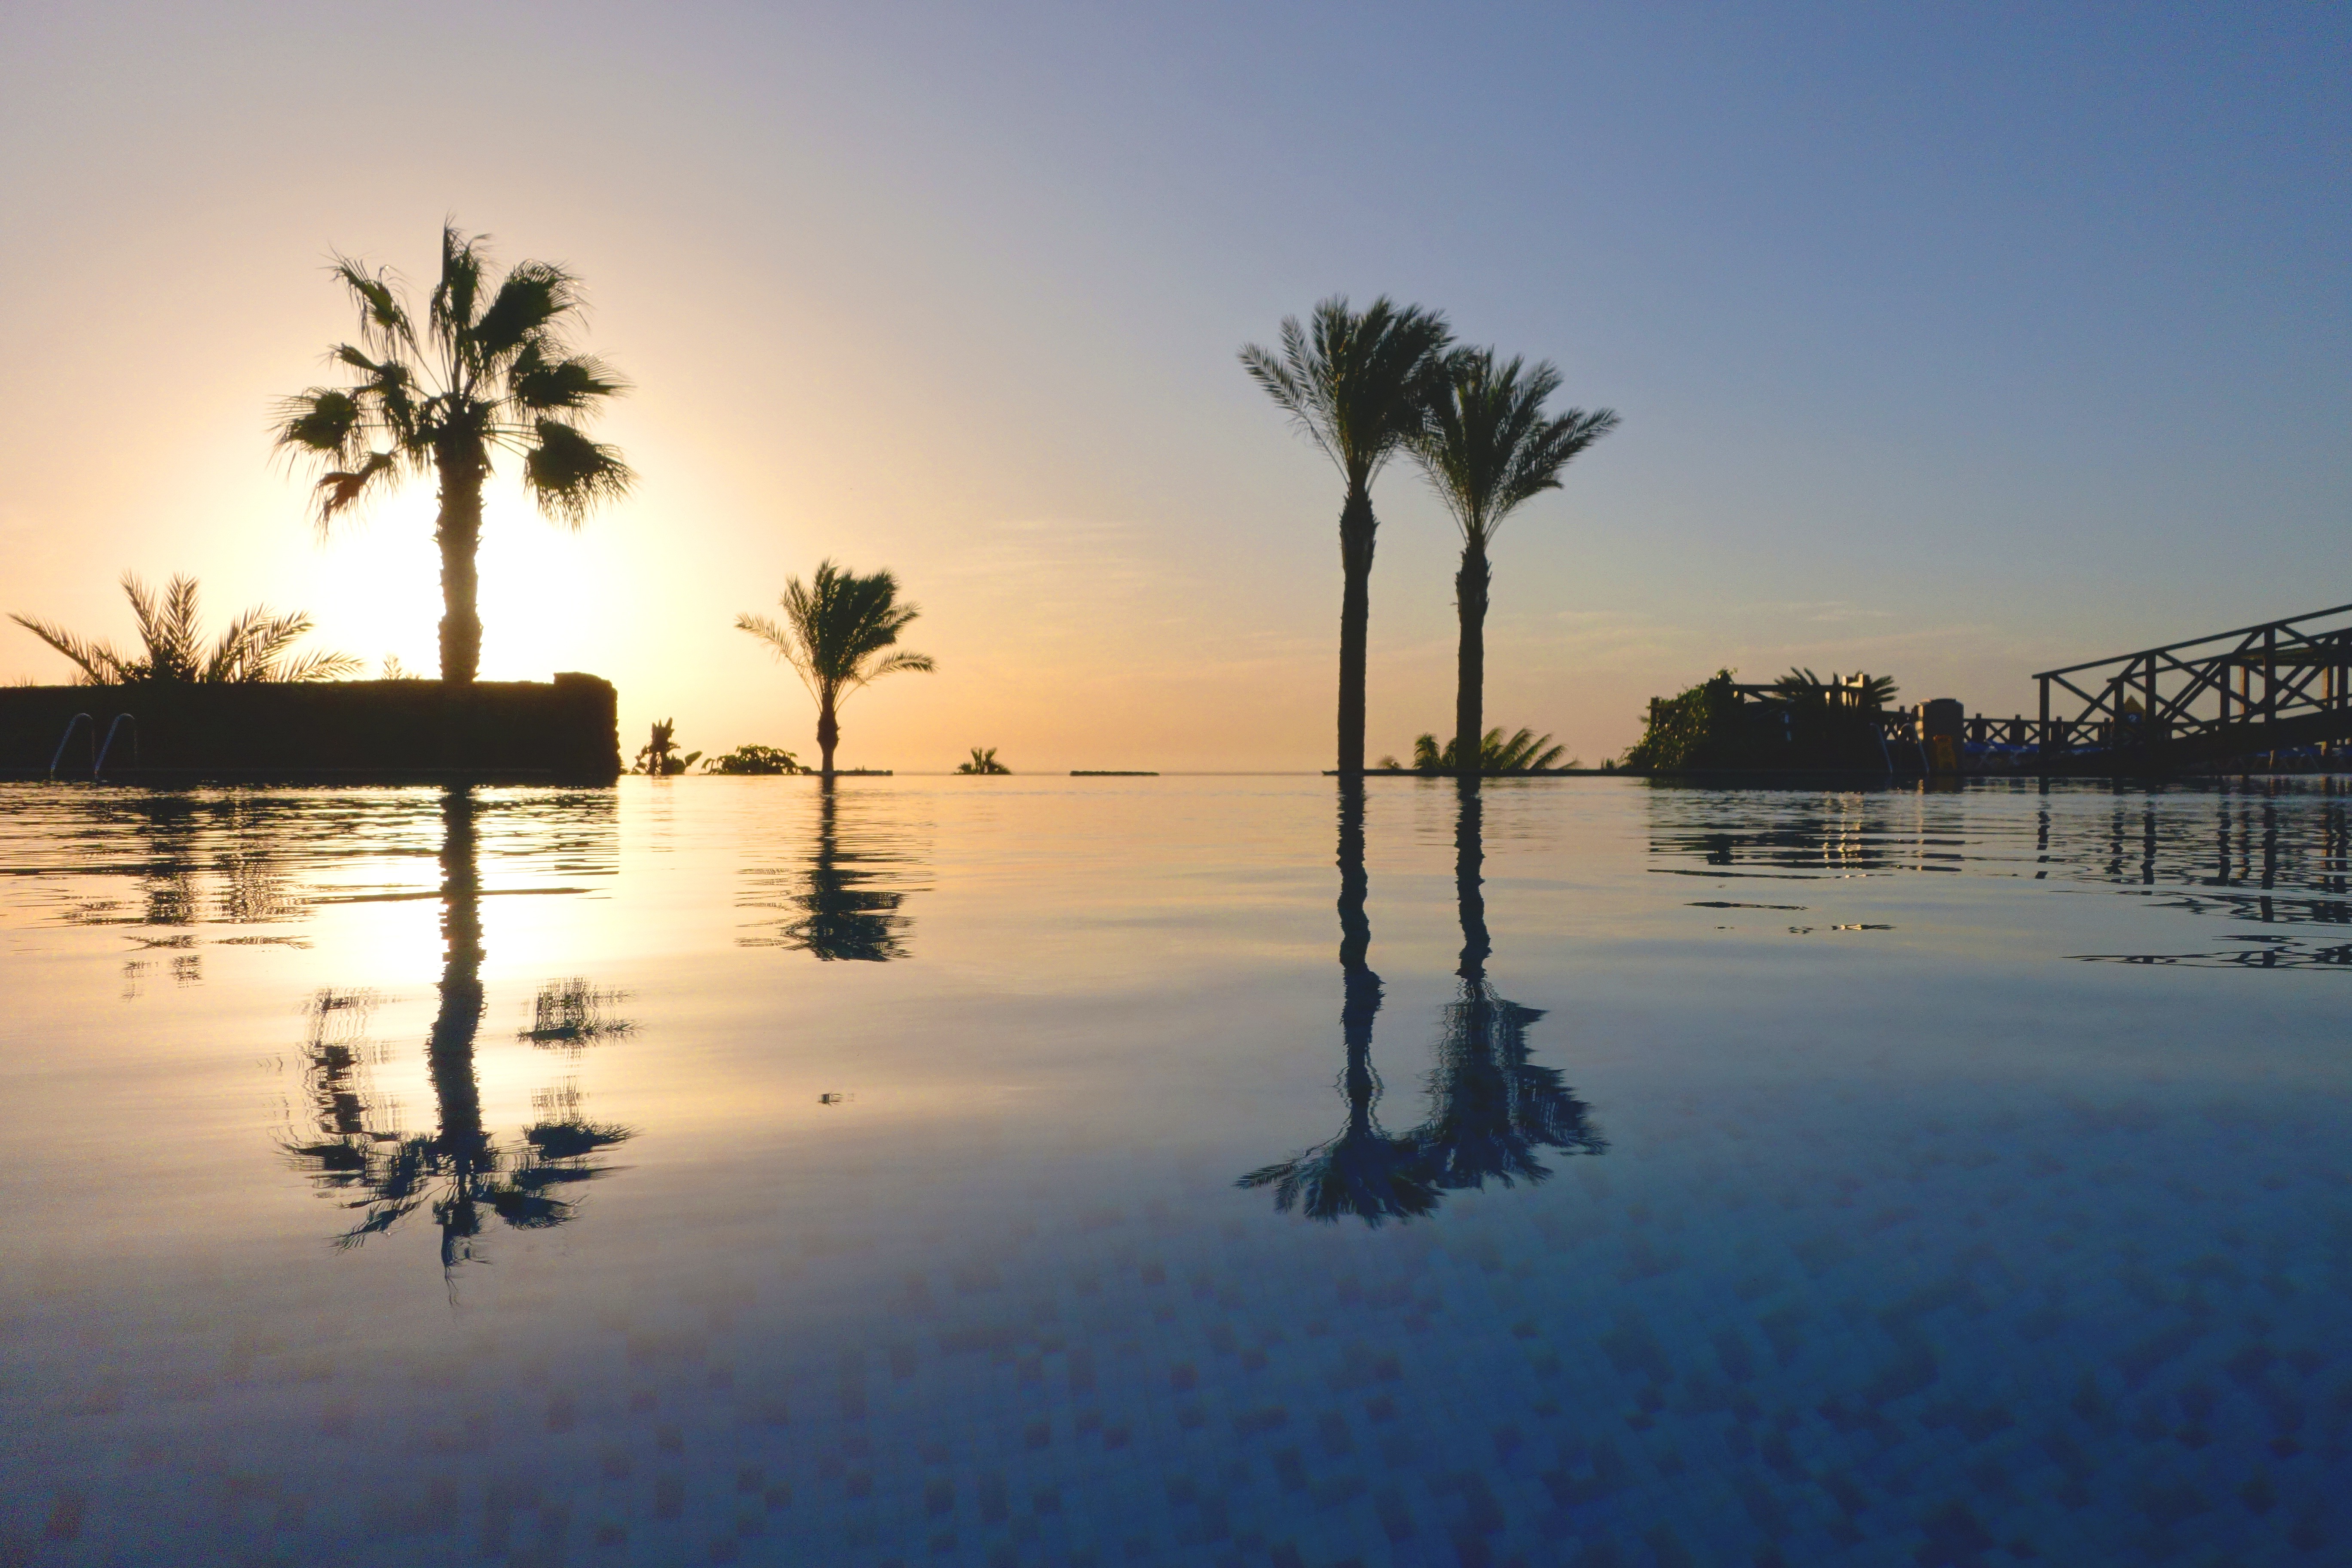
beach, landscape, sea, tree, water, nature, ocean, horizon, sky, sun, sunrise, sunset, sunlight, morning, lake, wet, dawn, alone, summer, pool, dusk, swim, evening, reflection, relax, swimming pool, holiday, romantic, blue, lonely, tourism, skies, clouds, cool, hotel, holidays, loneliness, parasol, mood, silent, palm trees, fuerteventura, morgenstimmung, refresh, azur, chill out, fun bathing, roma table, atmospheric phenomenon, woody plant, arecales